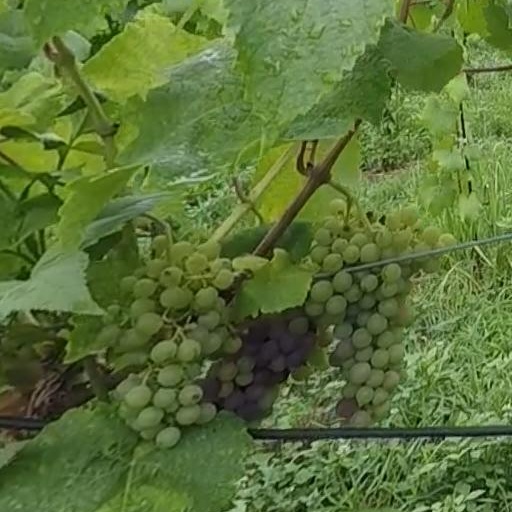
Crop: grape